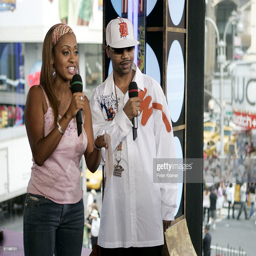
actor and rapper juvenile make an appearance on music video tv program .